Eddie Rayner

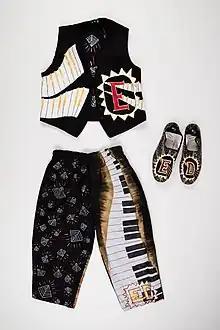
Laid flat on a white background is a waistcoat, trousers and shoes. All with decorative elements – stylized keyboards, patterns and a funky hand-drawn E with a triangle border on the waistcoat.

During the late 1990s Eddie Rayner decided to take the Split Enz songs to an orchestral setting. This sparked the idea for the Enzso project. Along with his synth, the New Zealand Symphony Orchestra, some Newland Singers and some former members of Split Enz, he created orchestral versions for Split Enz songs. The project ended between late 1999 and early 2000.